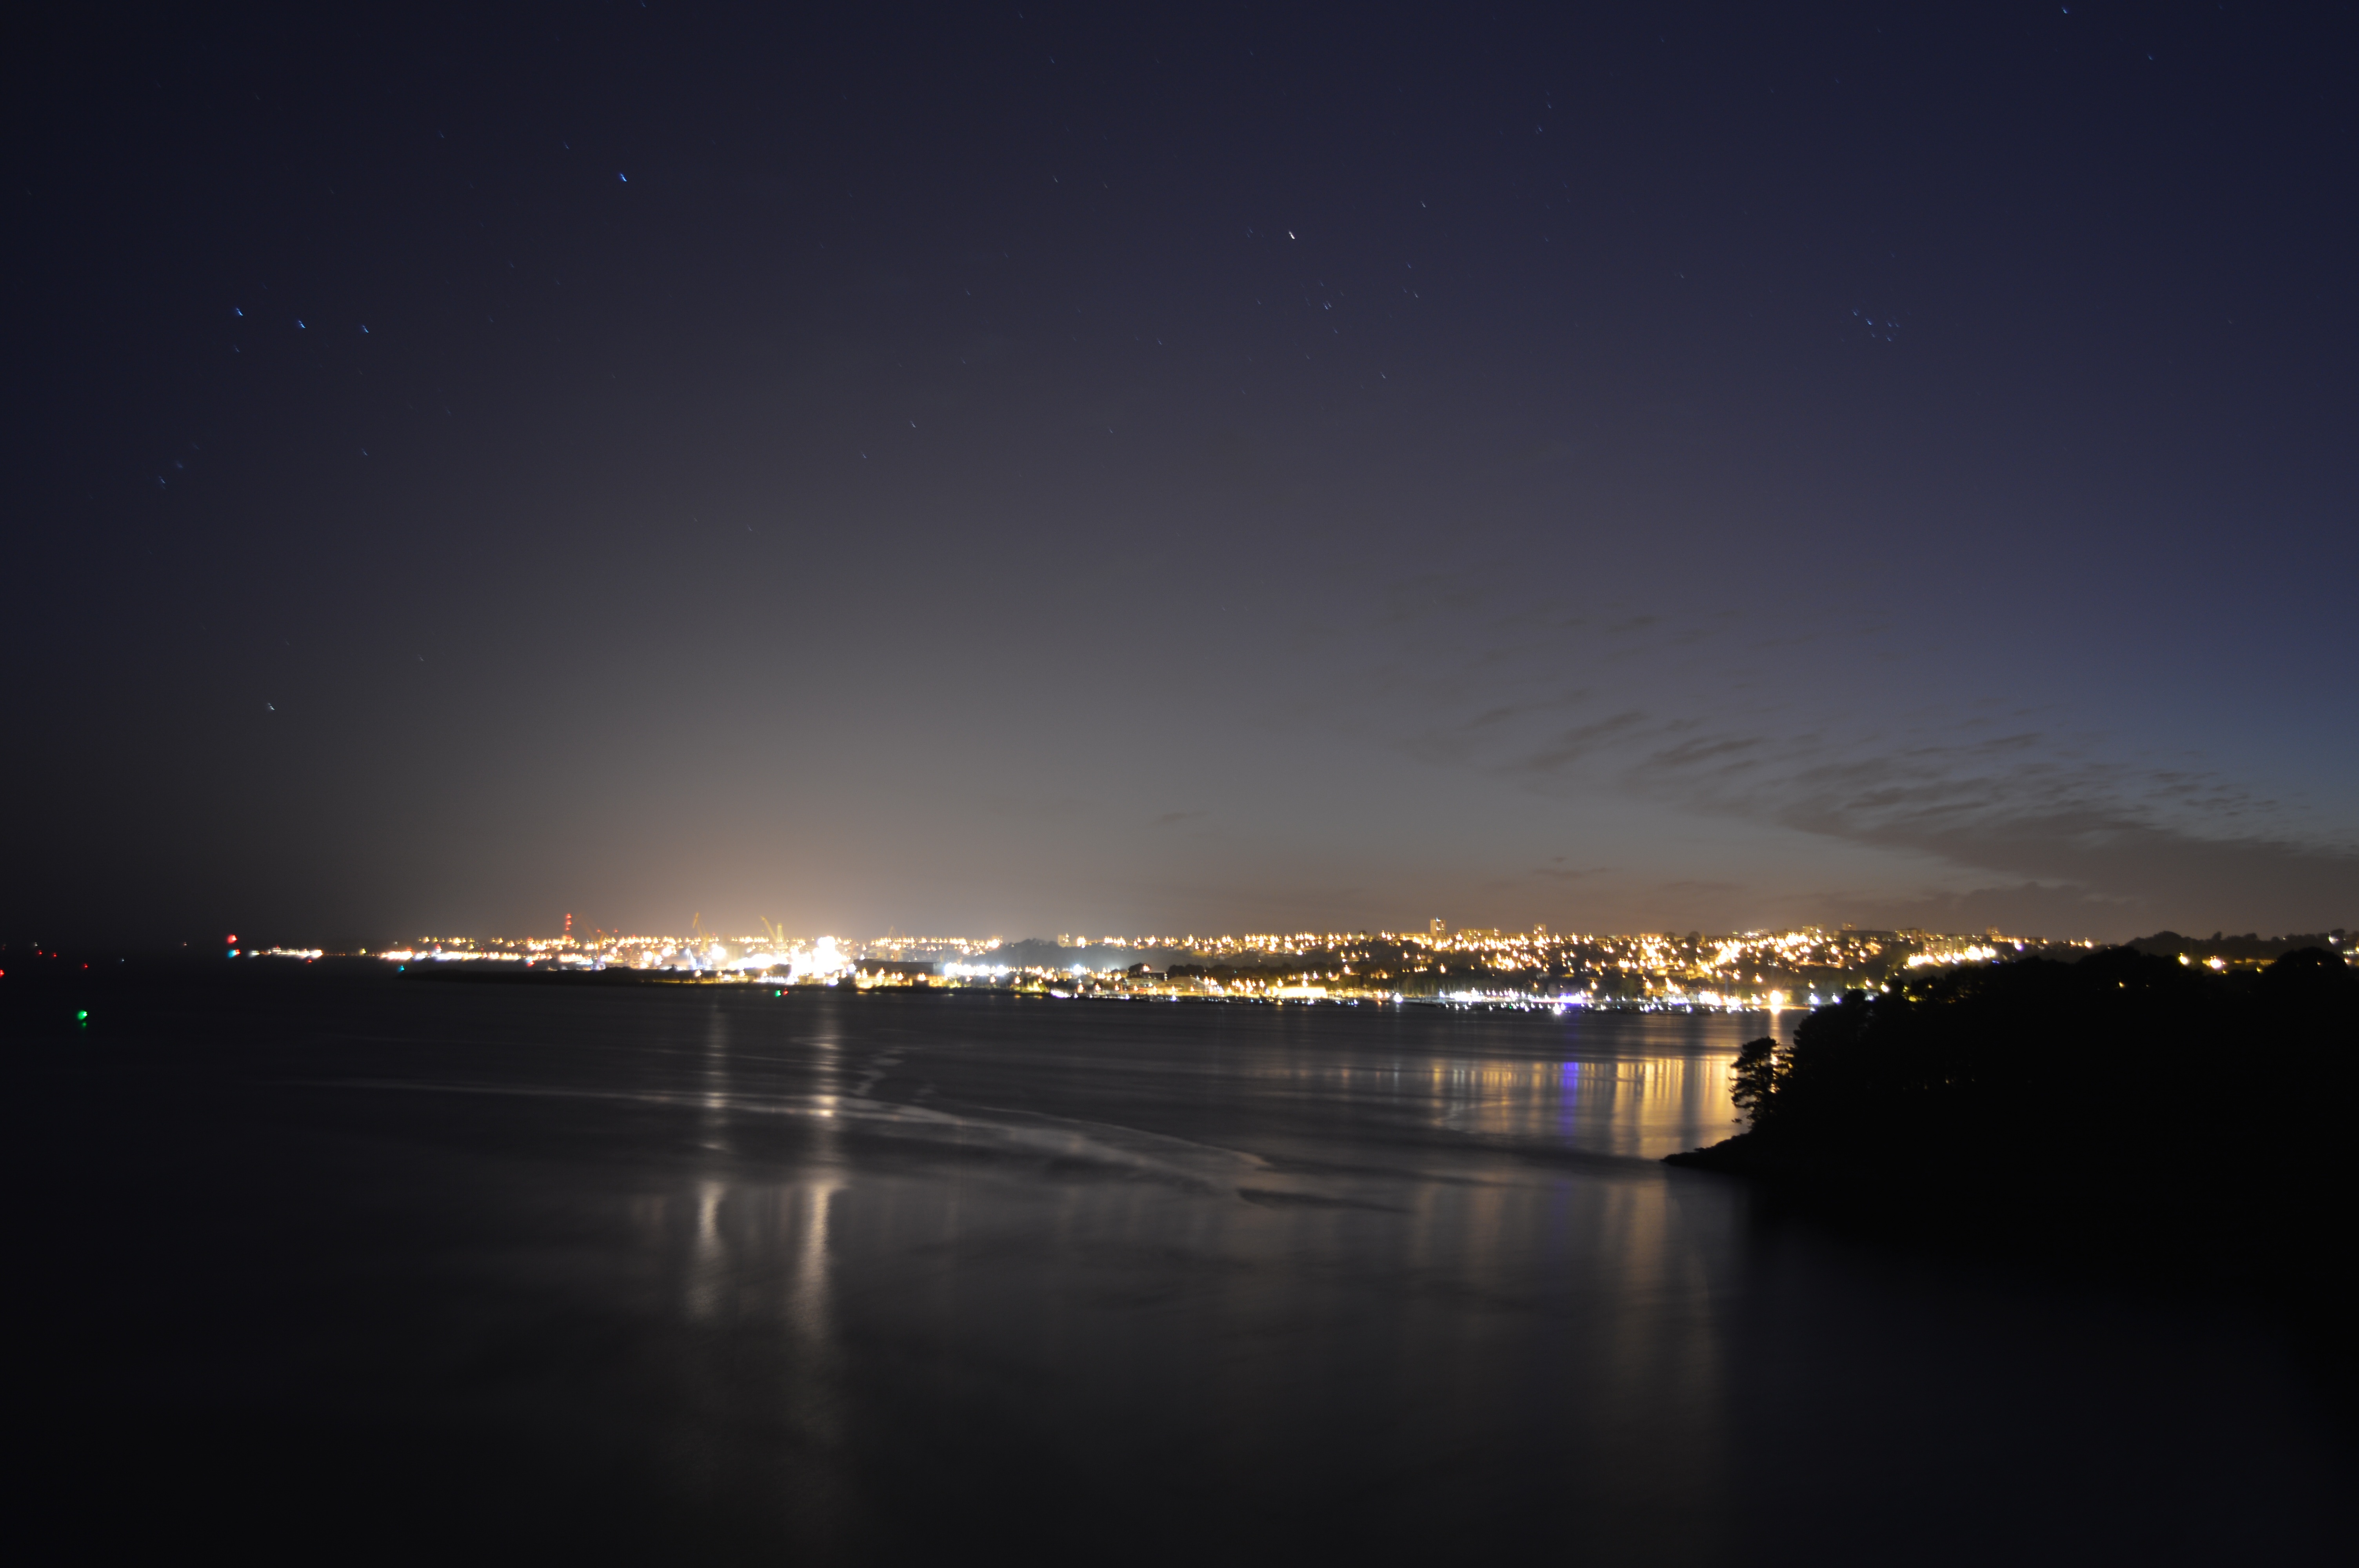
sea, water, horizon, light, sky, skyline, night, morning, dawn, city, atmosphere, dusk, evening, reflection, darkness, moon, moonlight, lights, reflections, side, astronomical object, atmospheric phenomenon, atmosphere of earth